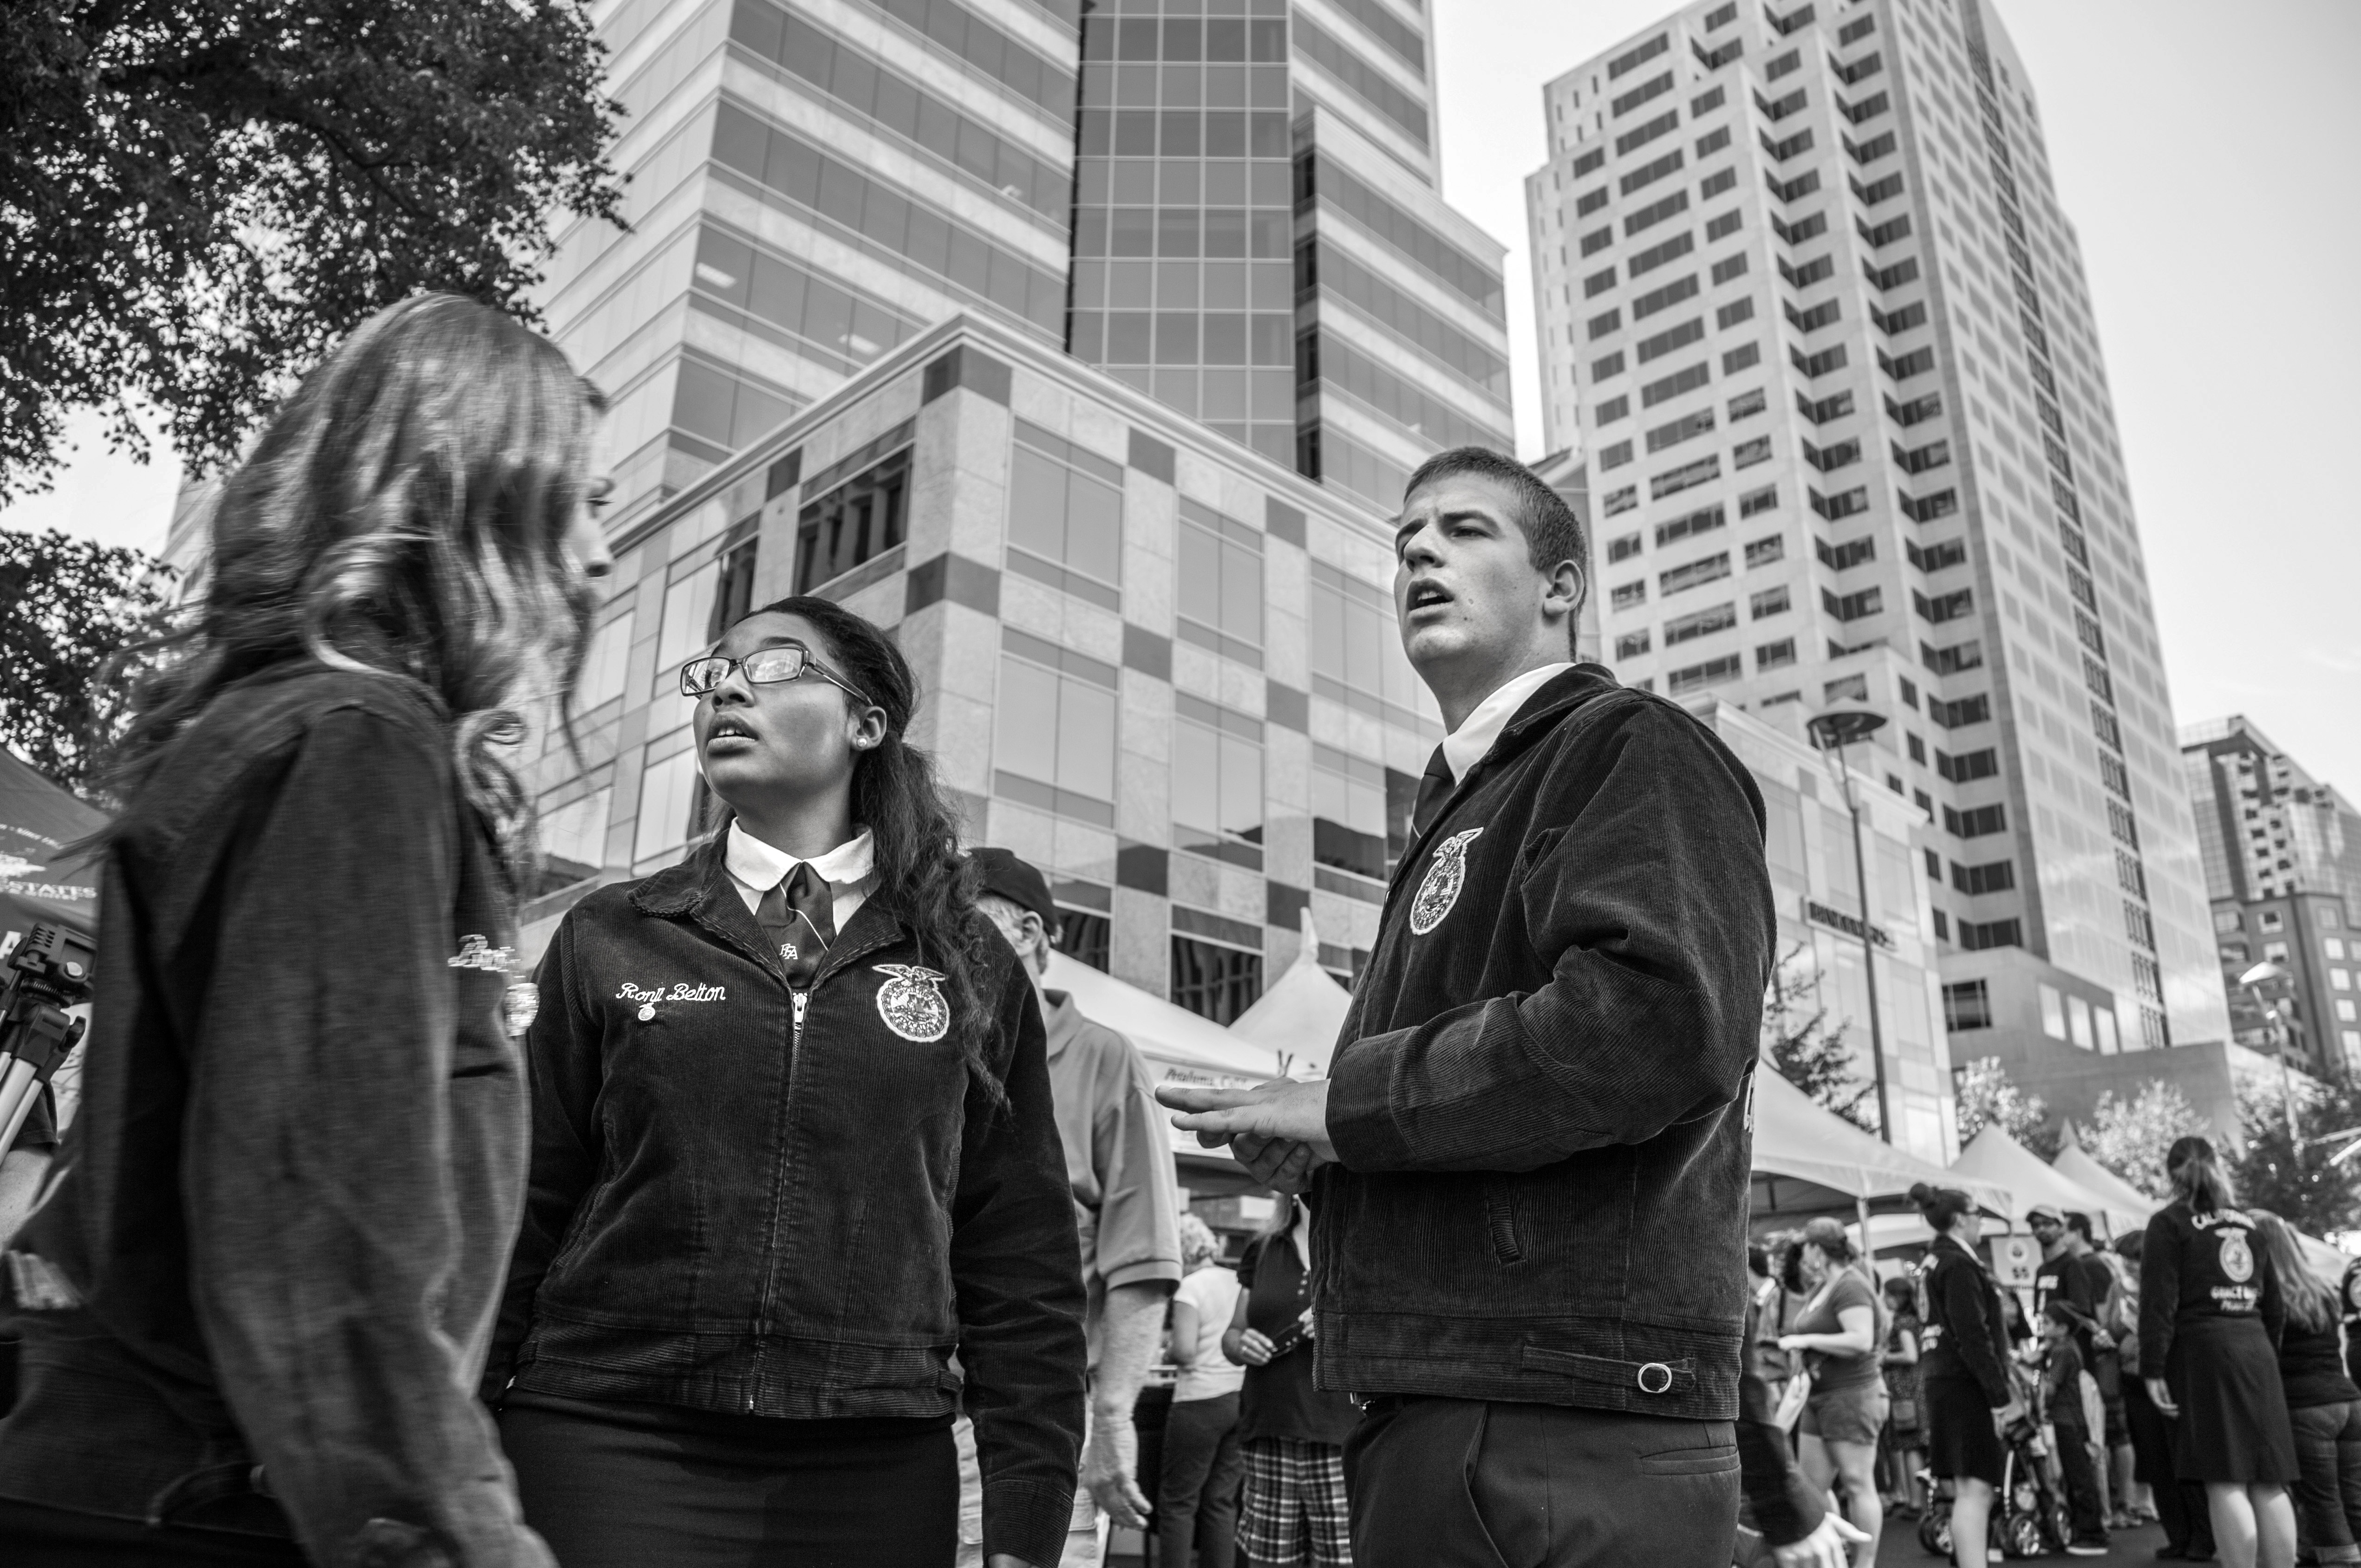
pedestrian, person, black and white, people, road, street, crowd, black, monochrome, bw, infrastructure, photograph, snapshot, capitolmall, sacramento, farmtofork, farmtoforkweek, monochrome photography